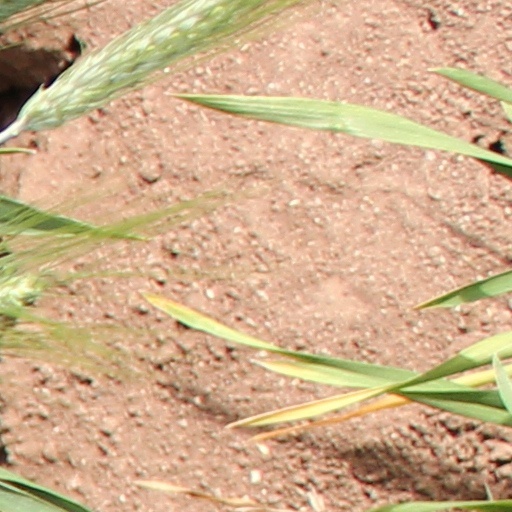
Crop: wheat